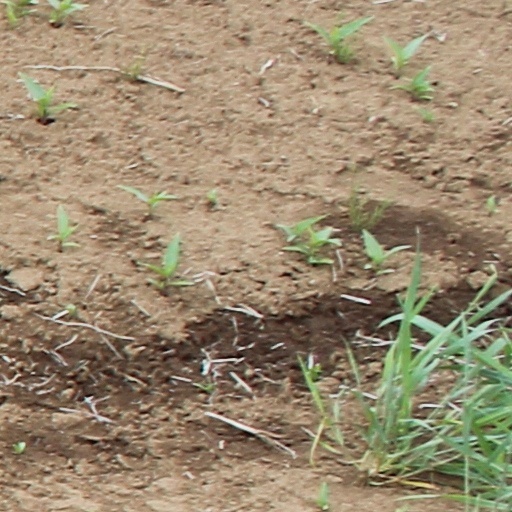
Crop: wheat